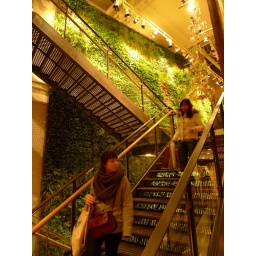
green wall in anthropologie regent street